List of Johns Hopkins University defunct societies

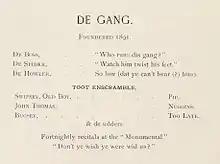
Member List of De Gang (1895)

The Senior Society was another upperclassman secret society that was founded in 1892. As the name implies, membership was restricted to only eleven newly tapped seniors who revealed themselves at the end of the spring semester. Their exact purpose was unknown, but similar to most senior societies, membership was based on loyalty to the university, academics, and prevalence on campus. Their actual name is thought to be known only to members and incorporates the Greek letters " Delta". Their crest, which consists of a rooster and twelve stars appears in other photos and texts in the University Archives. Their motto is οἱ πολλοί (hoi polloi), which roughly translates to "The Masses". The phrase became known to English scholars probably from Pericles' Funeral Oration, as mentioned in Thucydides' History of the Peloponnesian War. Pericles uses it in a positive way when praising the Athenian democracy, contrasting it with "hoi oligoi", or oligarchy. During this time, many student groups tended to embrace similar philosophies and were against the centralization of power in the Student Council. Their current existence is speculated, but unconfirmed.